Dani Aquino

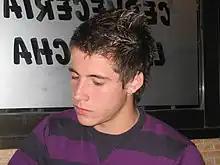

Daniel "Dani" Aquino Pintos (born 27 July 1990) is a Spanish professional footballer. Left-footed, he can play anywhere on the attacking line but usually appears as both a winger or forward.